Jean-Louis Leca

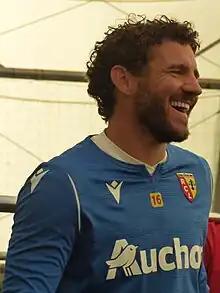
Leca in 2020

Jean-Louis Leca (born 21 September 1985) is a French former professional footballer who played as a goalkeeper. He played for the Corsica national team.